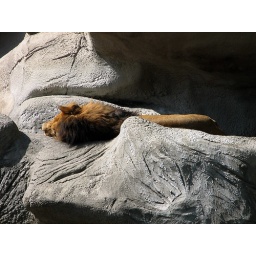
...for a nap. He was way up high in the rock wall of they enclosure.